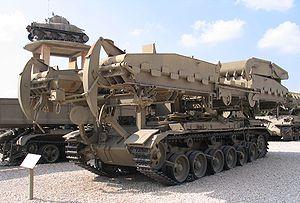
Le Centurion est le premier char d'assaut britannique de l'après-guerre. Il a été conçu durant la Seconde Guerre mondiale dans l'optique d'associer la mobilité d'un char Cruiser et le blindage d'un char d'infanterie, ce qui lui valu l'appellation d'Universal Tank ; char universel.